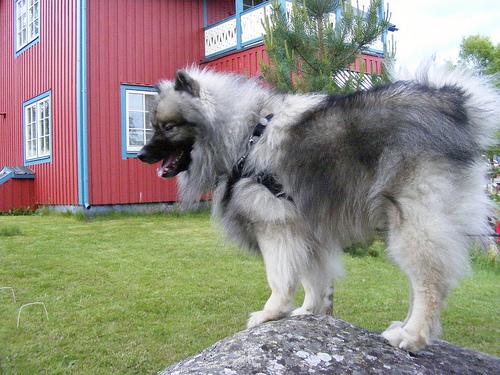
Breed: keeshond